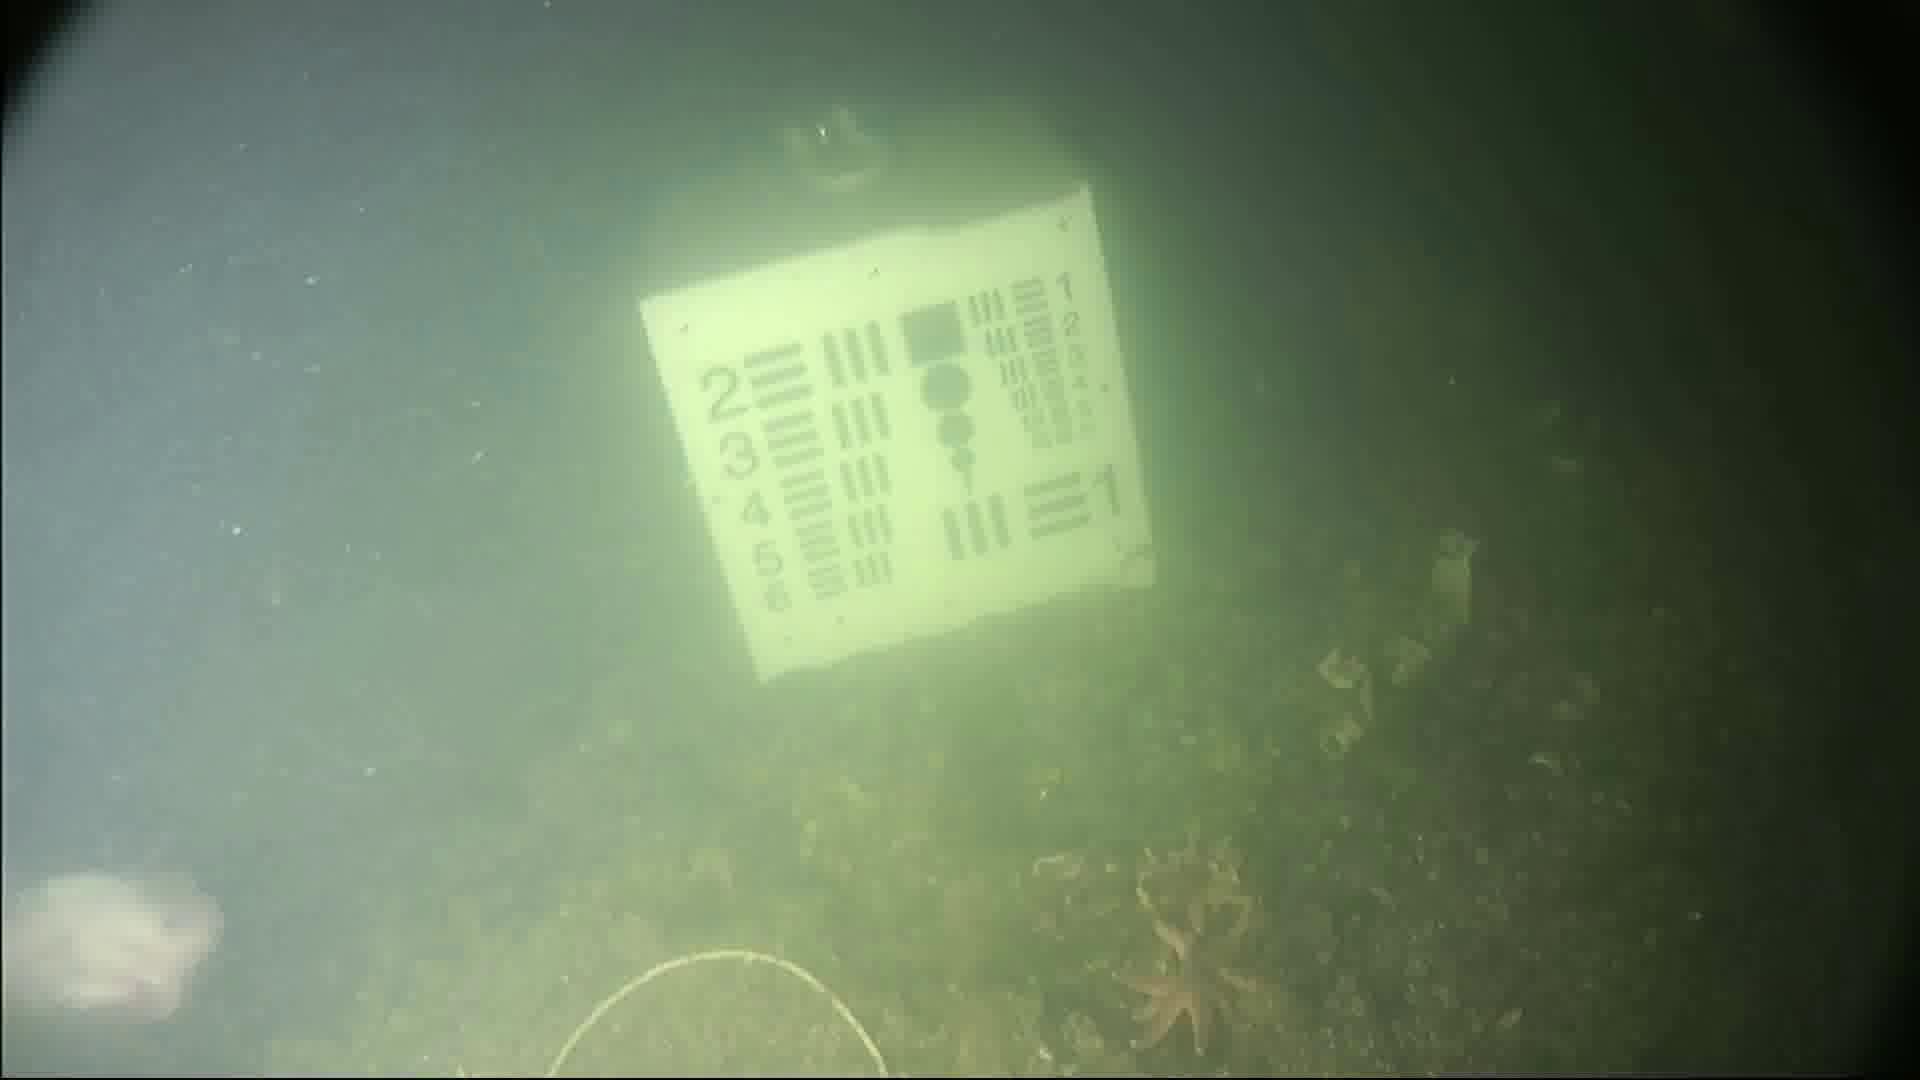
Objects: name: starfish
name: fish